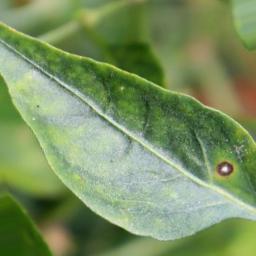
Label: cercospora